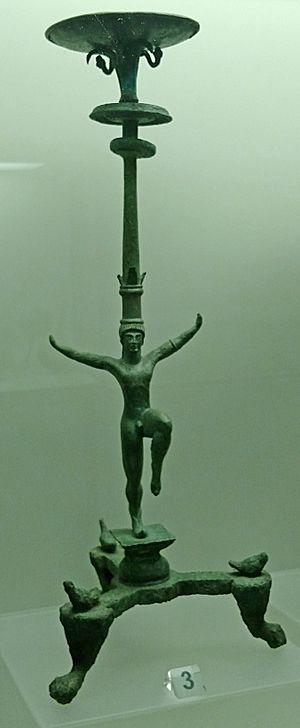
Encensoir (thymiaterion) de Vulci en bronze. 2ème moitié du 6ème s. av. JC. Italiano: Bruciaprofumi (thymiaterion) di Vulci. Seconda metà VI secolo a.C.
Un thymiaterion est un type d'encensoir utilisé dans l'Antiquité pour des cérémonies religieuses. Ce terme grec ne sert pas seulement à décrire les encensoirs utilisés en Grèce antique mais également les accessoires cultuels similaires en usage chez les Phéniciens ou les Étrusques.